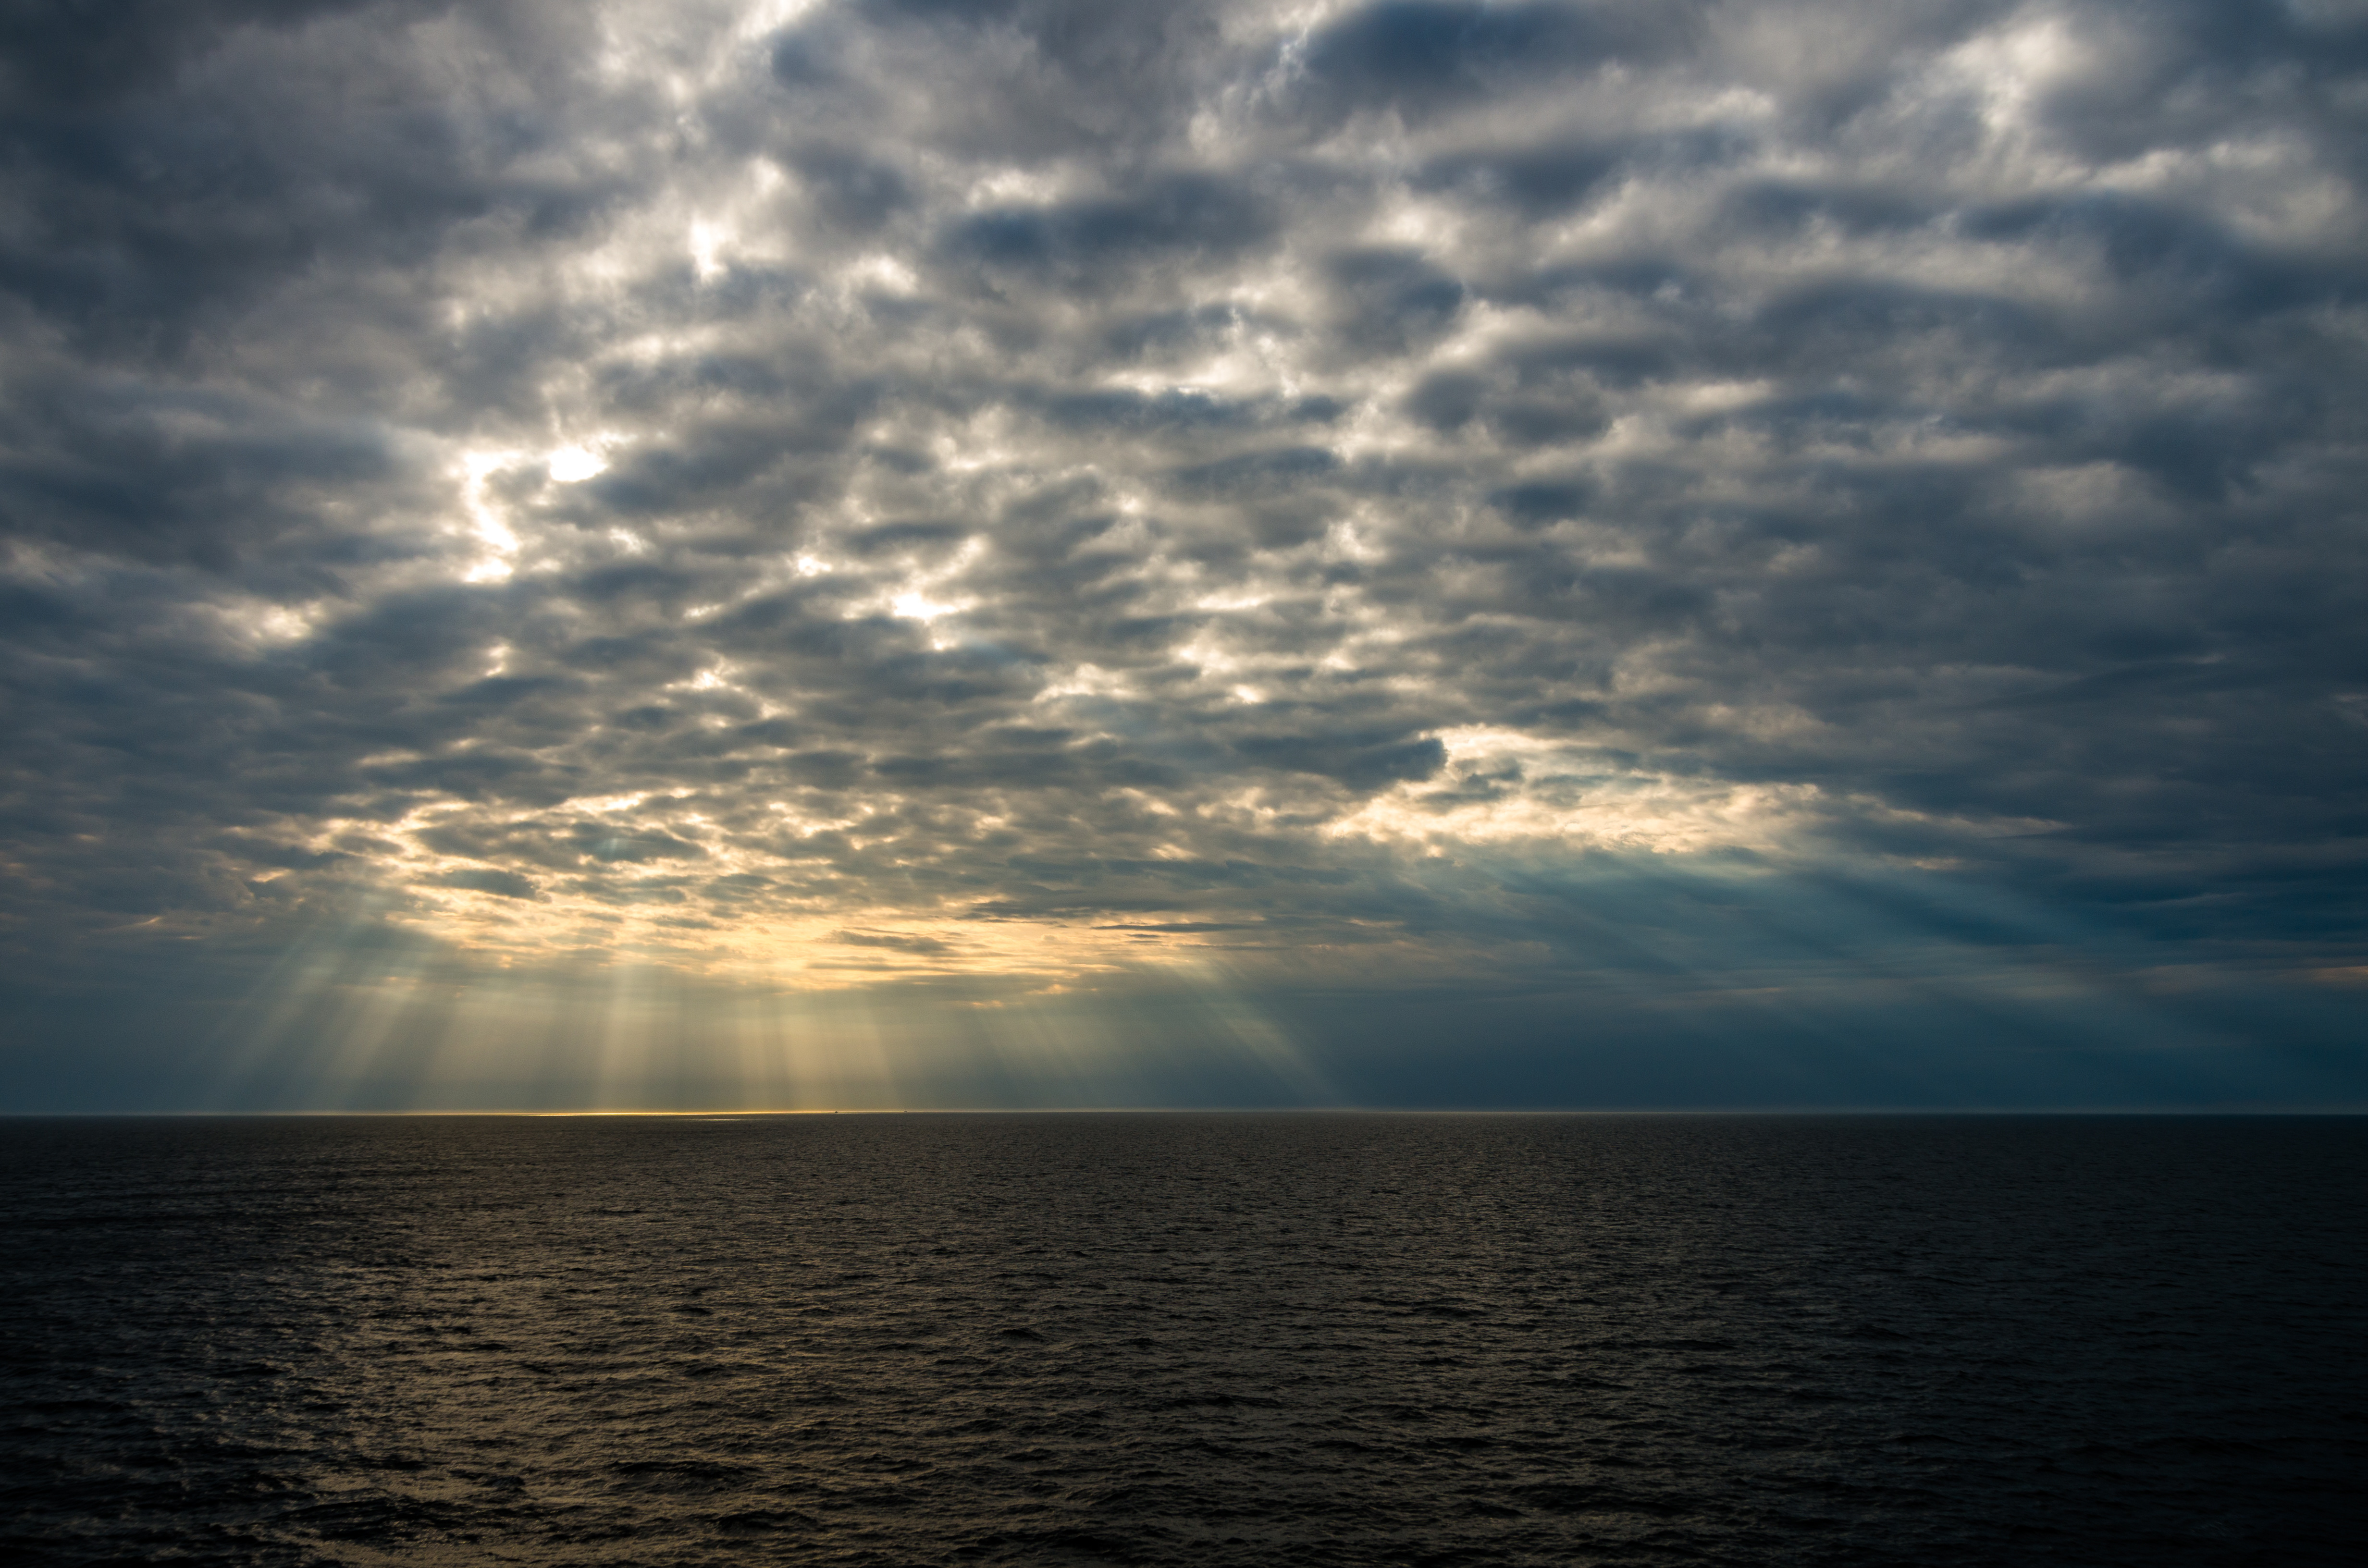
beach, sea, coast, ocean, horizon, cloud, sky, sun, sunrise, sunset, sunlight, dawn, atmosphere, dusk, evening, afterglow, meteorological phenomenon